Ashigaru

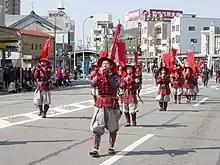
A group of re-enactors dressed as ashigaru for a parade, as part of the re-enactment of the Battle of Sekigahara

In the Ōnin War, ashigaru gained a reputation as unruly troops when they looted and burned Miyako (modern-day Kyoto). In the following Sengoku period the aspect of the battle changed from single combat to massed formations. Therefore, ashigaru became the backbone of many feudal armies and some of them rose to greater prominence.